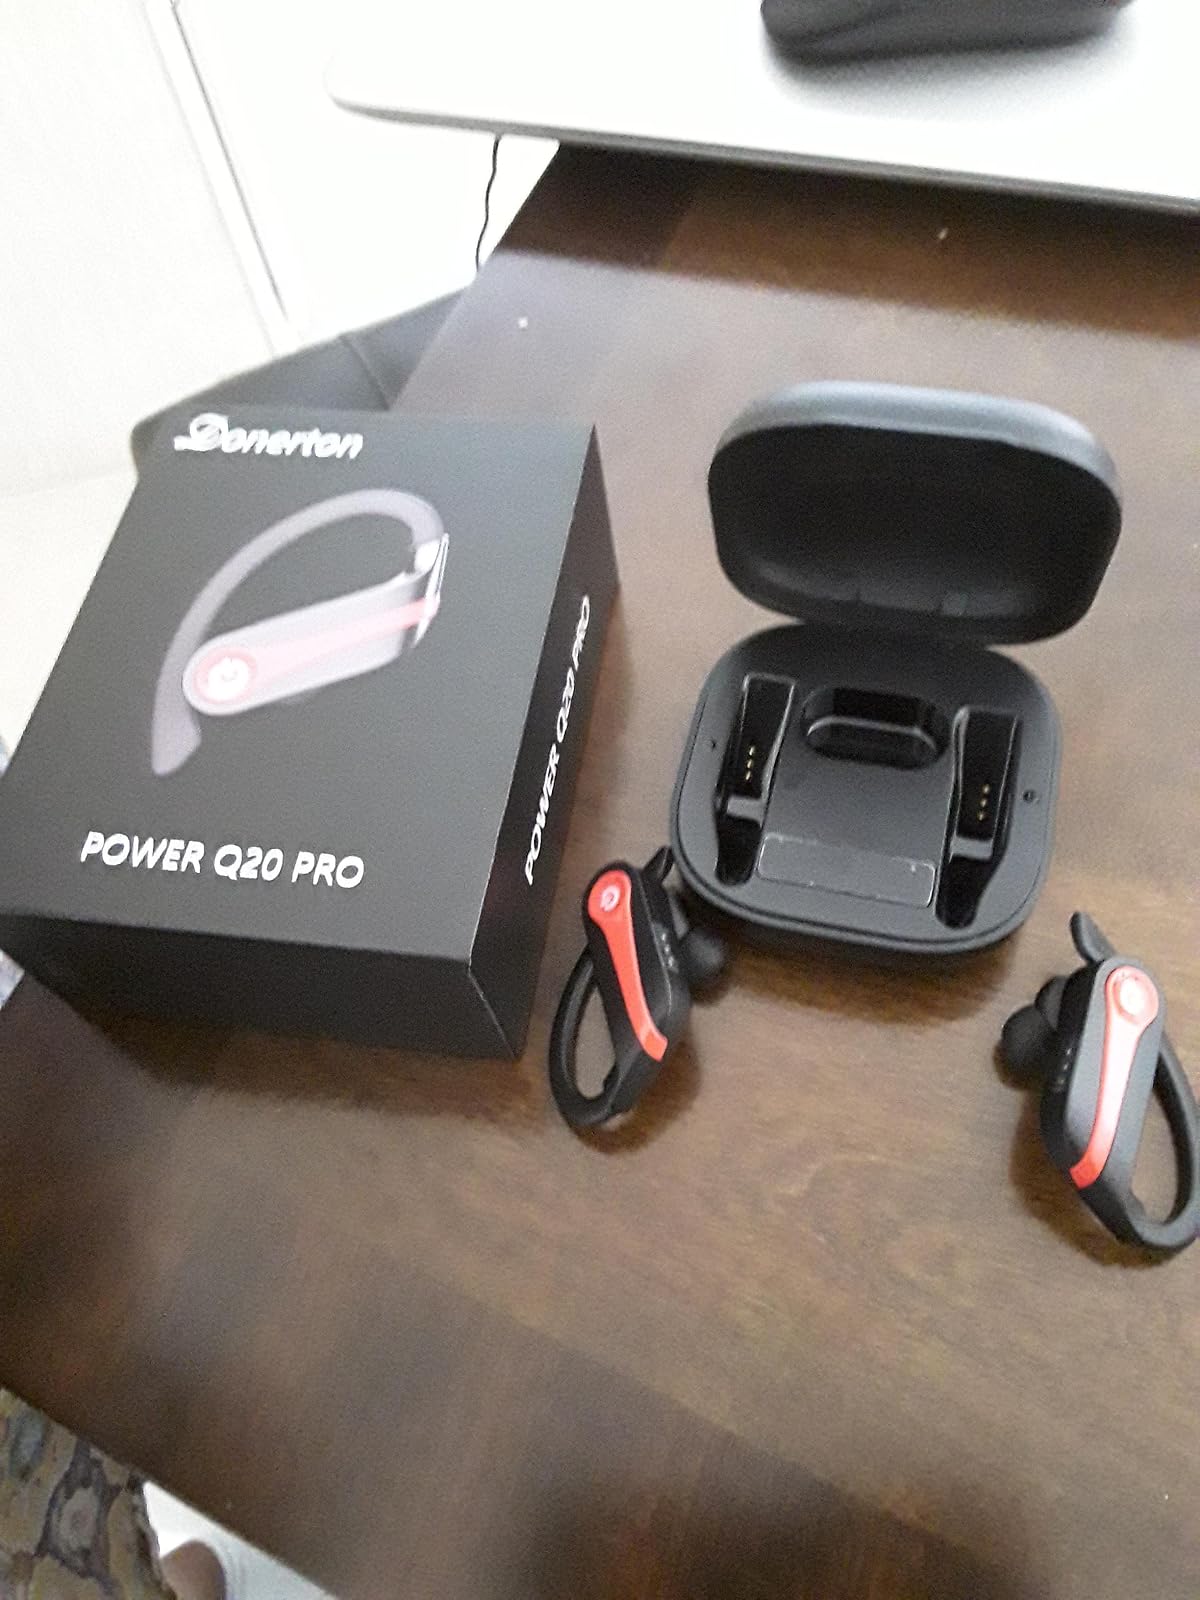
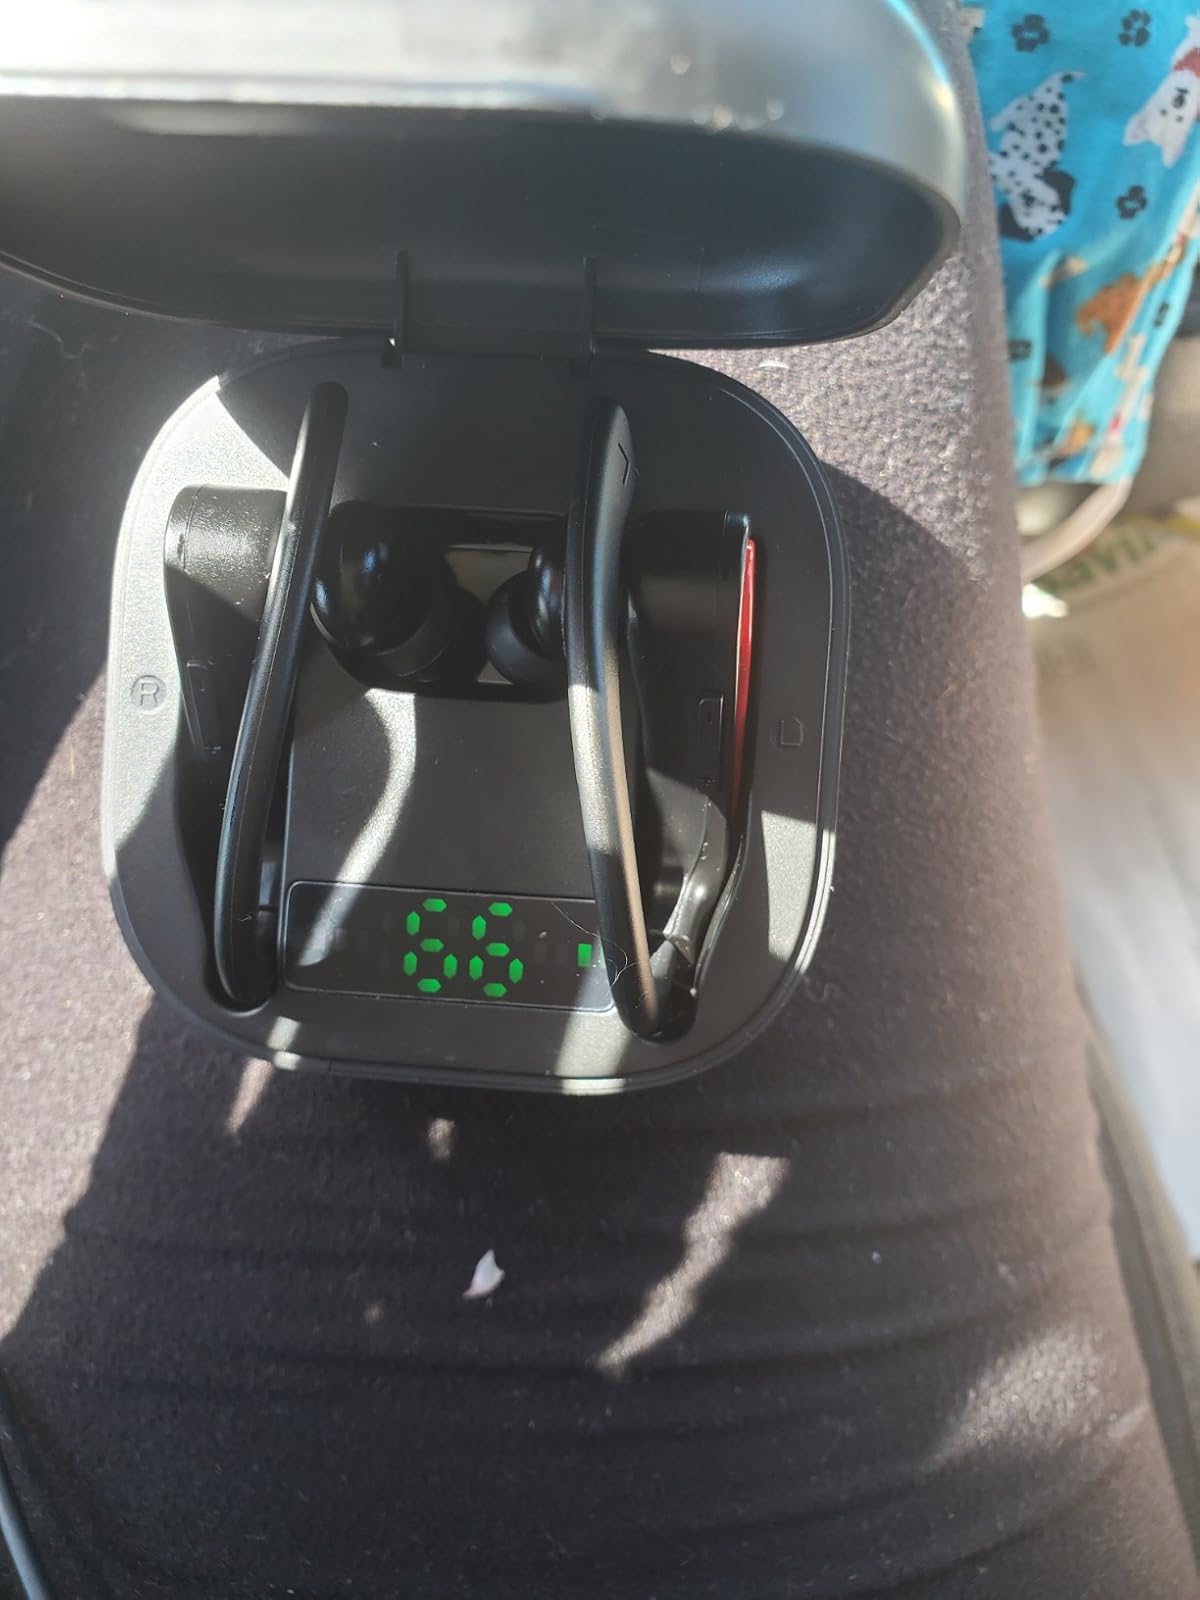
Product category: earbuds
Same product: yes